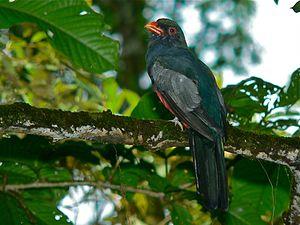
Le Trogon de Masséna est une espèce d'oiseau de la famille des Trogonidae.